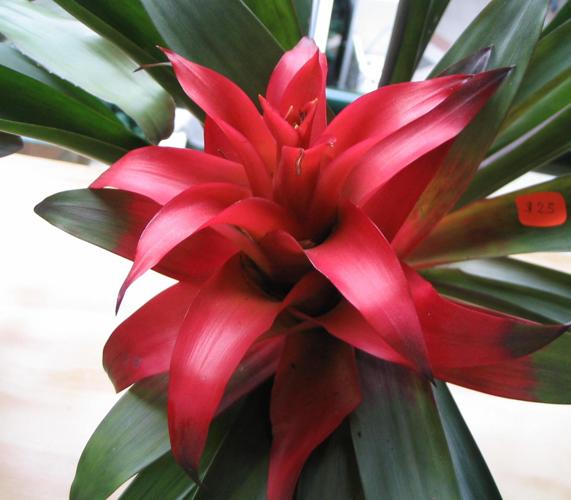
Label: bromelia